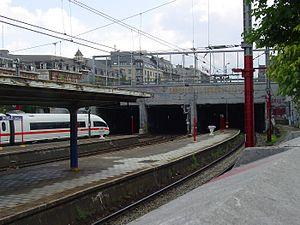
La gare de Bruxelles-Chapelle, est une gare ferroviaire Belge de la ligne 0 Bruxelles-Midi - Bruxelles-Nord, située dans le quartier des Marolles de la ville de Bruxelles, en région de Bruxelles-Capitale.
La Ligne 0 Bruxelles-Midi - Bruxelles-Nord est une ligne d'infrastructure ferroviaire d'importance nationale et internationale qui traverse de part en part, en partie en tunnel, le centre de la ville de Bruxelles, reliant les gares du Nord et du Midi.